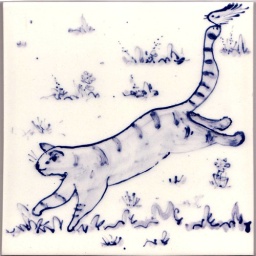
Lizzie scampers in the field while little bird hitches a rid